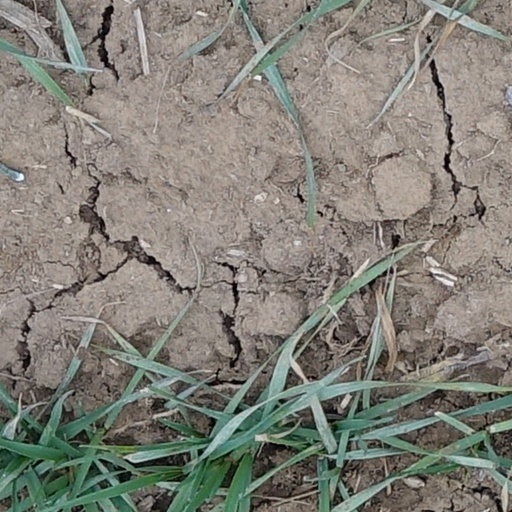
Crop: wheat